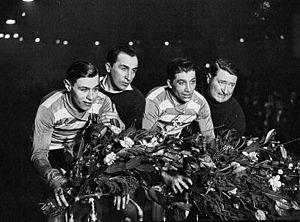
Vel'd'Hiv': de gauche à droite
Marcel Guimbretière, né le 4 décembre 1909 à la Chaume, un quartier des Sables-d'Olonne, et mort le 1ᵉʳ octobre 1970 à Paris, est un coureur cycliste français.
Paul Broccardo, né le 15 avril 1902 à Dogliani Italie, mort le 6 novembre 1987 à Nice, est un coureur cycliste français. Professionnel de 1920 à 1935, il courut les Six-Jours.